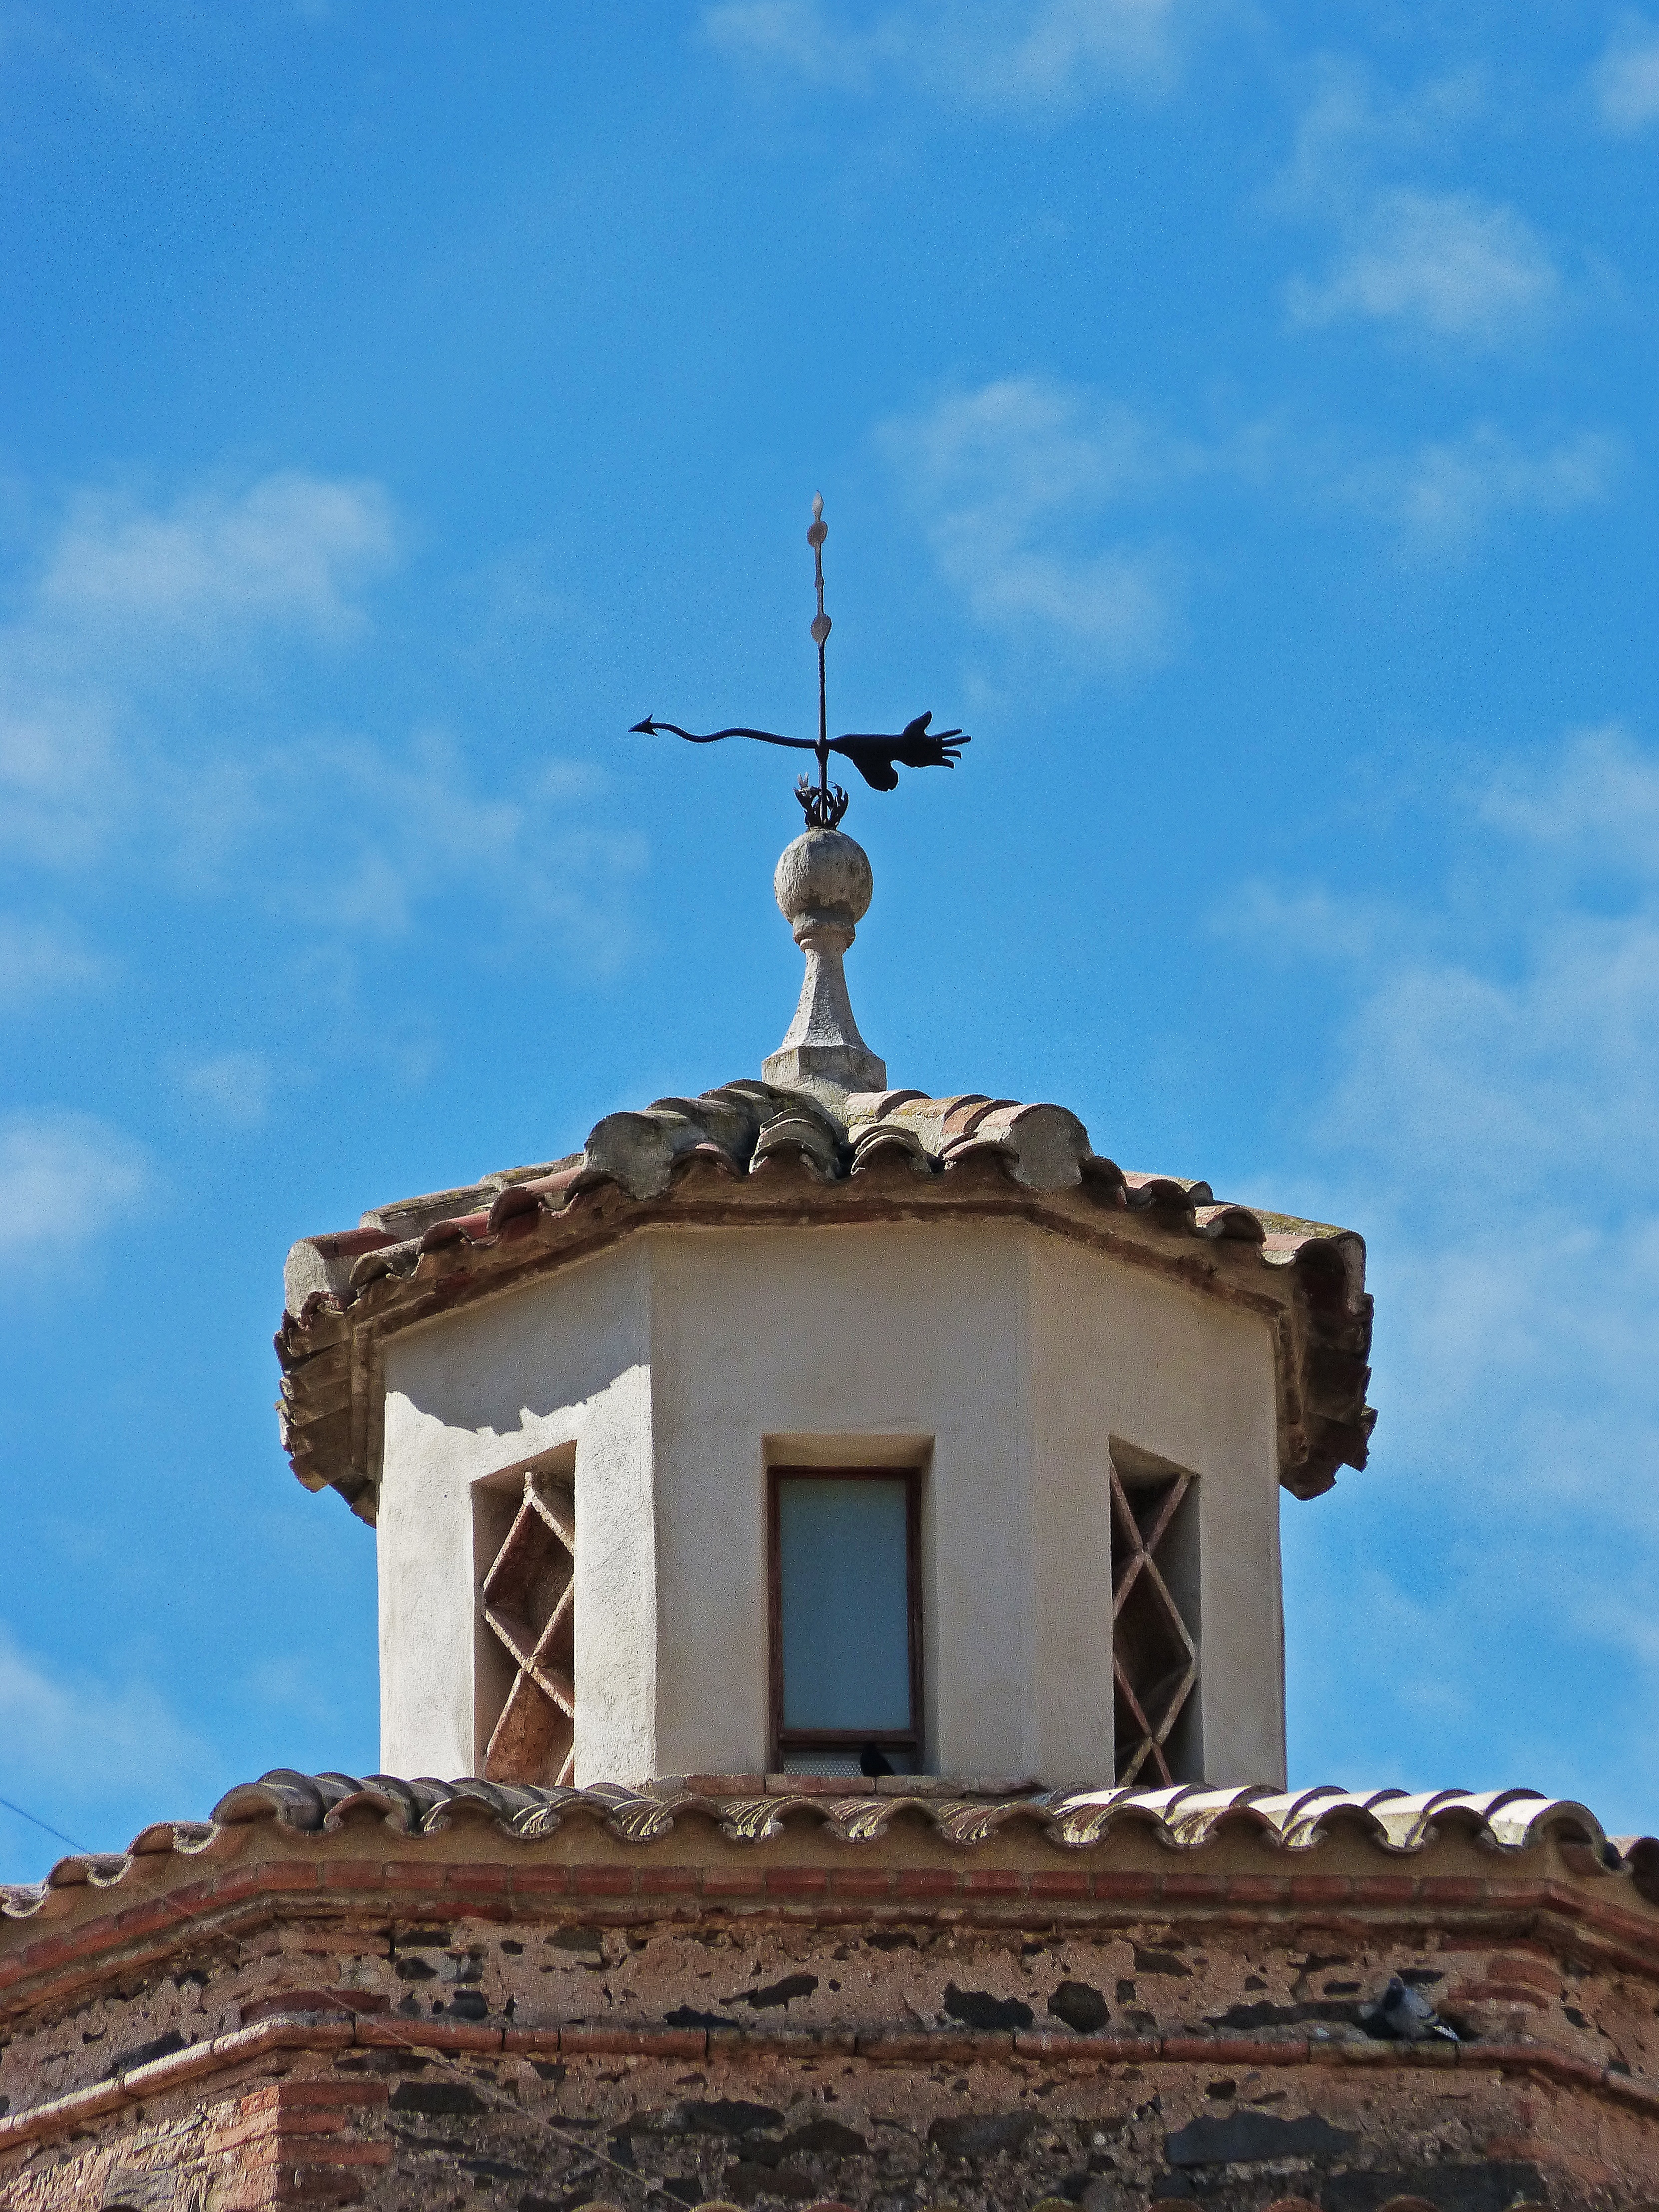
sky, wind, building, monument, statue, tower, landmark, blue, church, chapel, place of worship, bell tower, steeple, flashlight, dome, address, ancient history